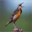
Label: bird